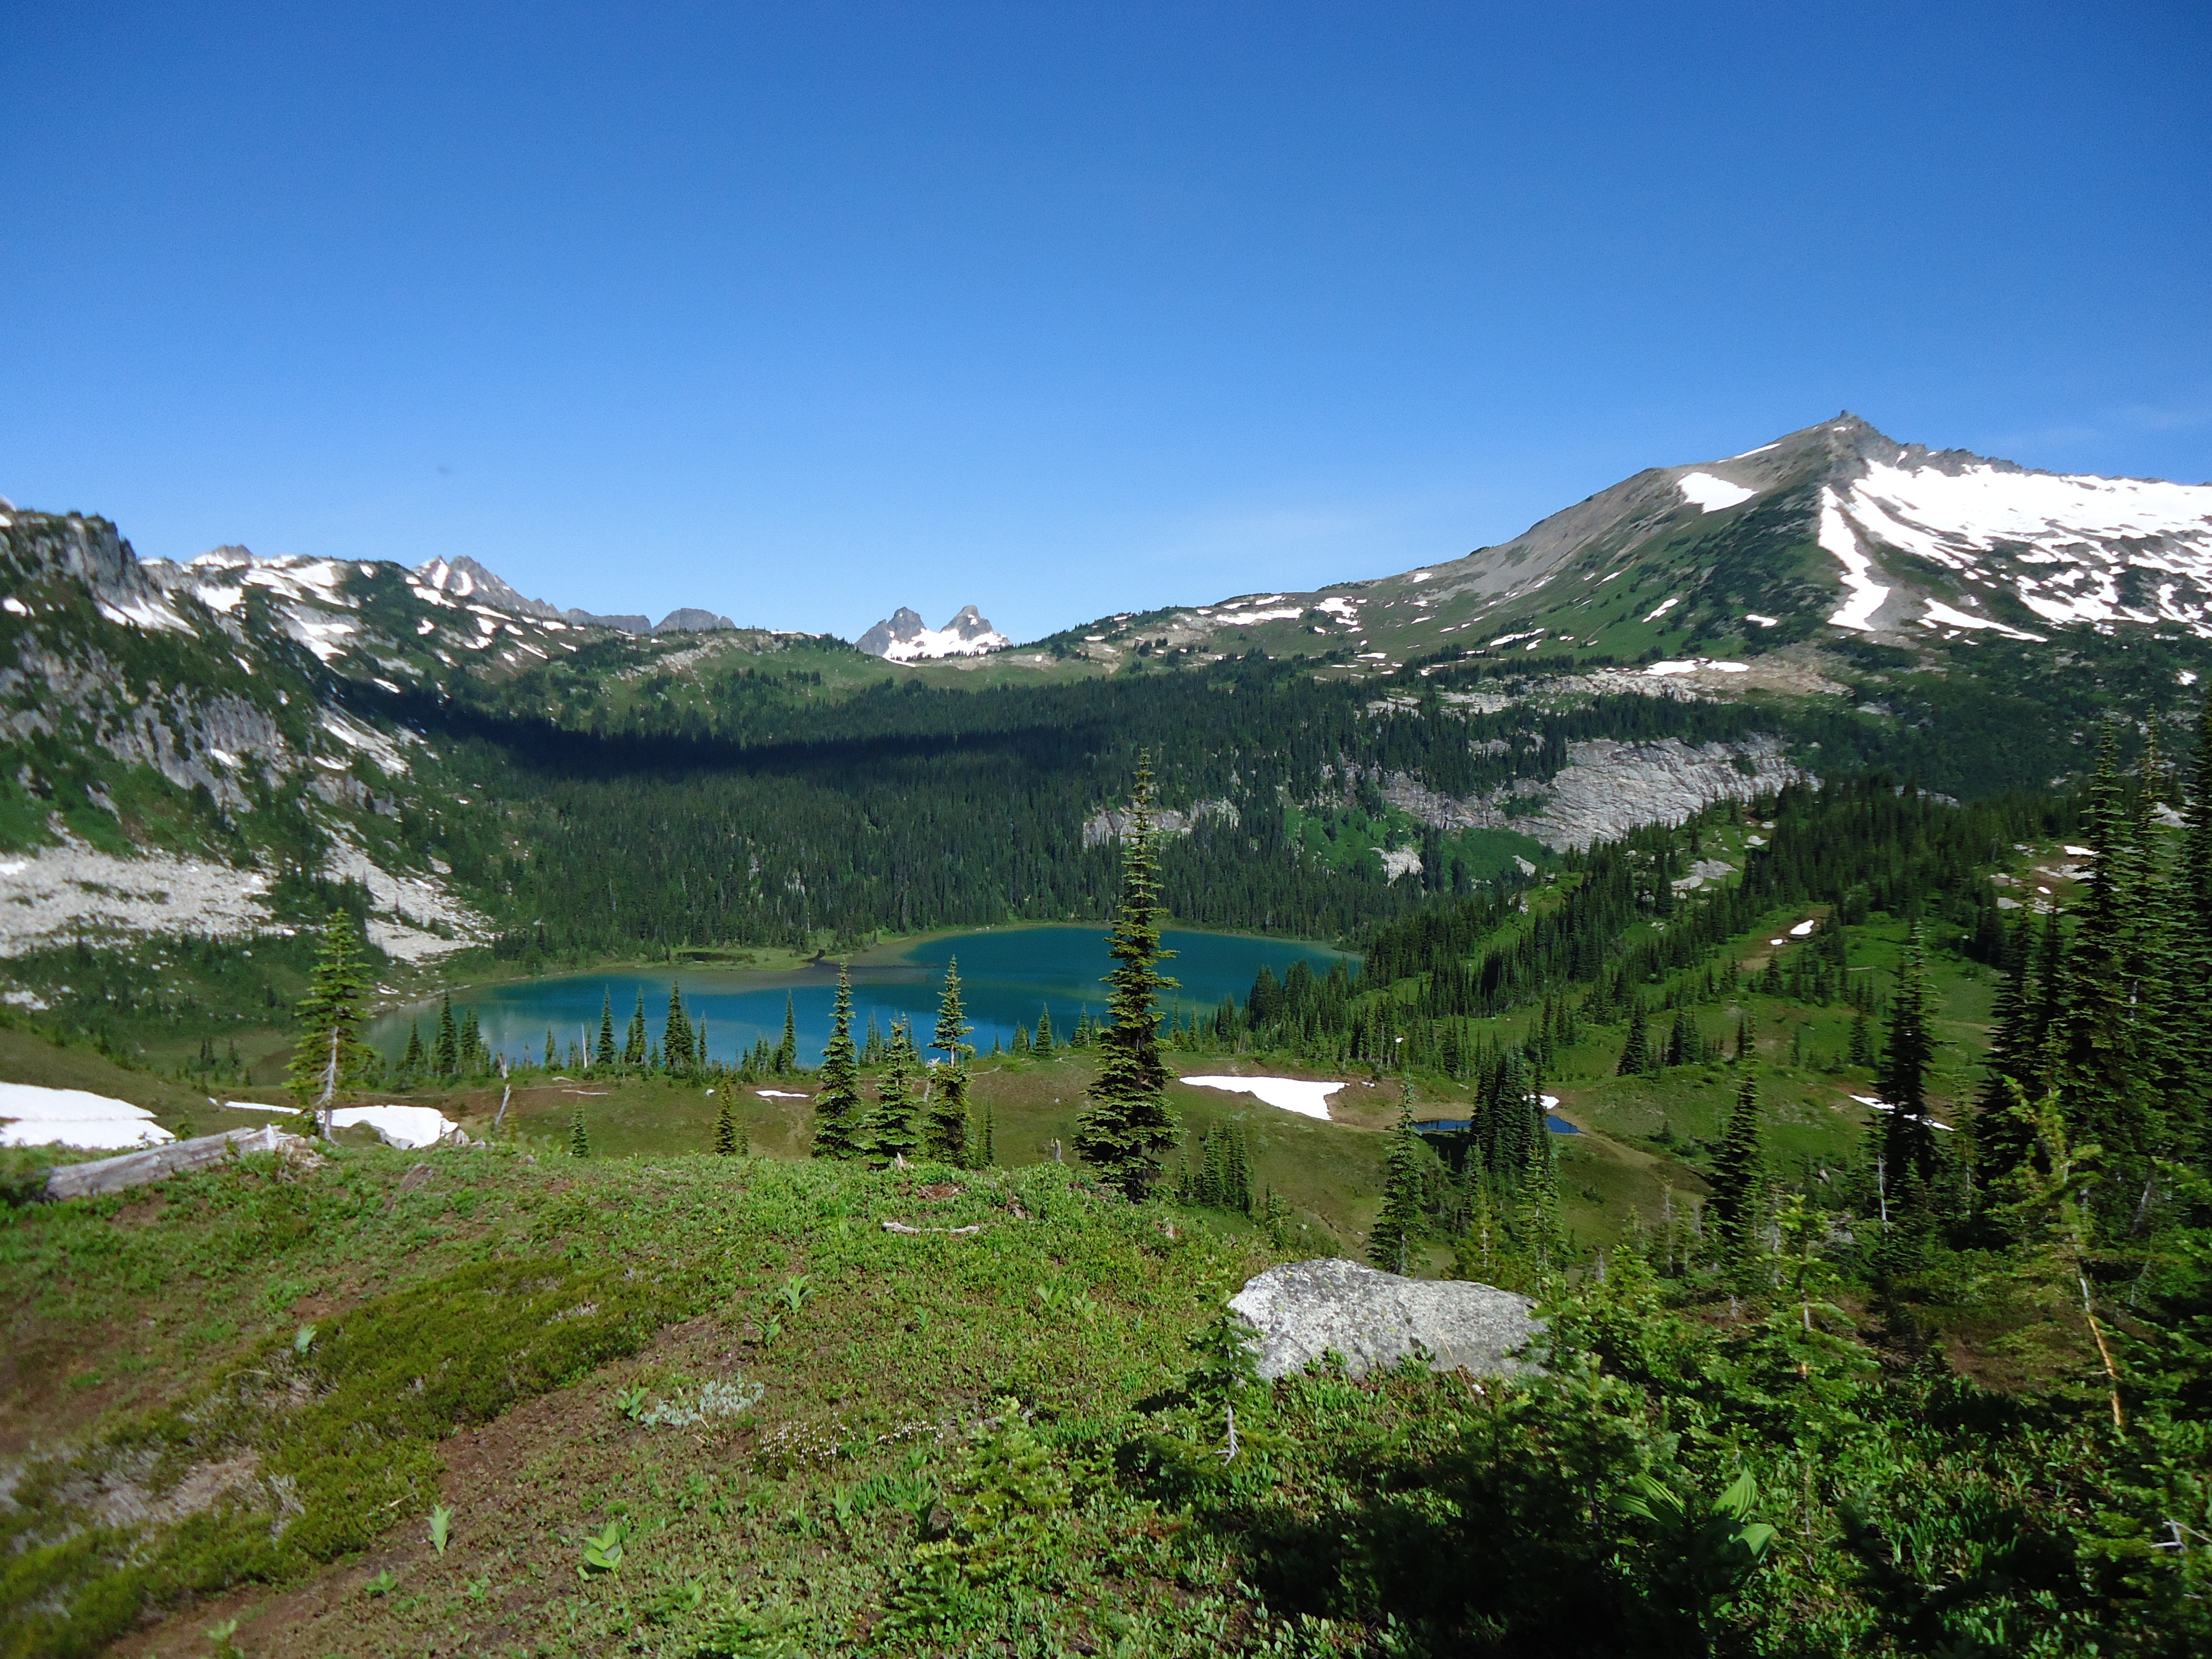
landscape, nature, wilderness, walking, mountain, trail, lake, adventure, mountain range, summer, alpine, ridge, washington, northwest, alps, plateau, fell, loch, ecosystem, washington state, mountain pass, mountainous landforms, north cascades